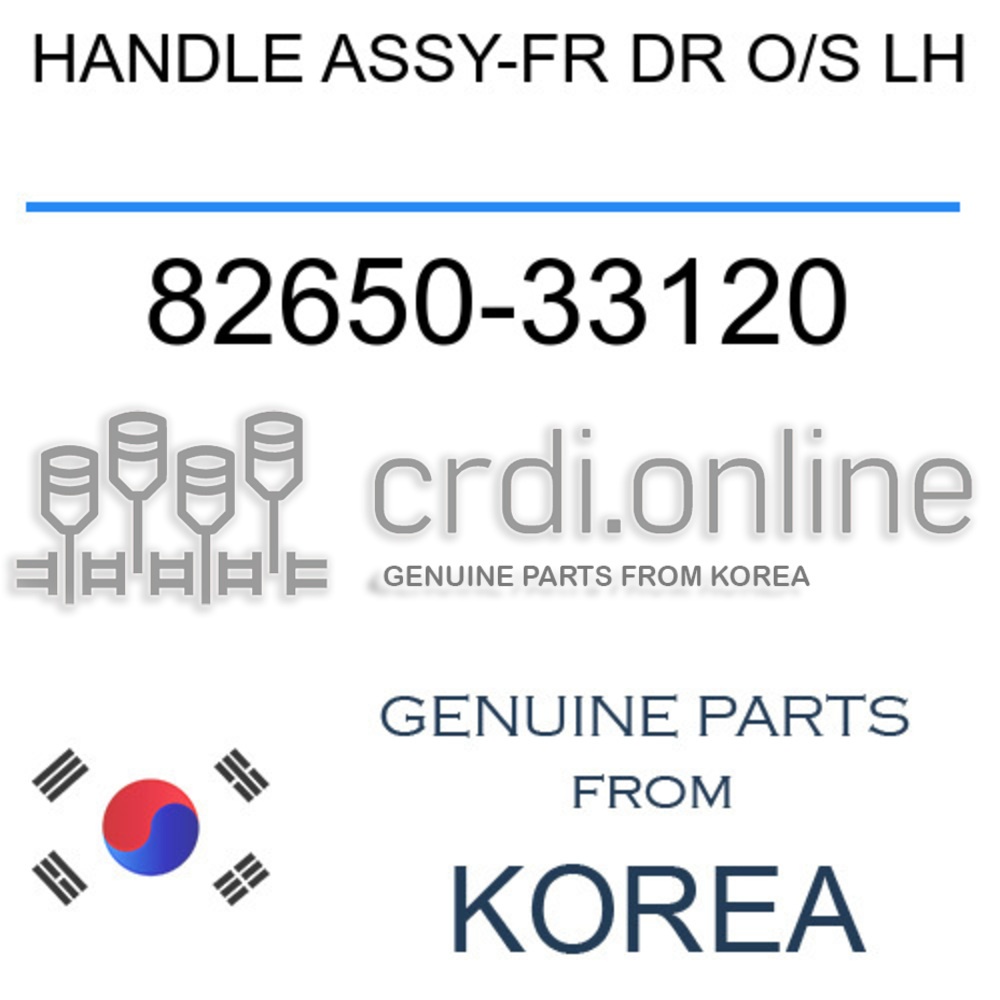
HANDLE ASSY-FR DR O/S LH 82650-33120 8265033120 82650 33120
Authentic Parts – Shipped Directly from Korea Rest assured, this part is 100% ORIGINAL , sourced directly from Korea and packaged in the official manufacturer’s retail packaging. This is the exact component your vehicle was originally built with—the same part you would find at your local dealership, now accessible to you at the convenience of online shopping. When you choose us, you’re not just getting the part; you're investing in your vehicle’s longevity and optimal performance. Buy with confidence, knowing you’re receiving an original part, crafted for perfect fit and durability. COMPATIBLE PART NUMBERS: 8265033120 82650-33120 82650 33120 COMPATIBLE WITH FOLLOWING VEHICLES: Sonata Ef Your Order is Our Priority, Even for Hard-to-Find Parts We are committed to getting your parts to you as quickly as possible. For rare or discontinued parts, there may be slight delays in sourcing them from our suppliers, but rest assured, we’ll work tirelessly to secure and ship them to you without unnecessary delay. If you’re ordering a hard-to-find or no-longer-produced part, please note that shipping may take a little longer than usual. However, we pride ourselves on our ability to track down these parts and ensure you receive them. Your satisfaction is our top priority, and we’ll keep you updated throughout the process to give you peace of mind . SHIPPING, RETURNS, IMPORT DUTIES: We ship globally using trusted carriers like FedEx , EMS (Korea Post Express Mail Service), and UPS , ensuring your order arrives swiftly and safely. Most deliveries take just 5 to 10 days to reach destinations worldwide, so you can enjoy your purchase without long waits. For detailed information on shipping costs, conditions, returns, and import duties, please visit our dedicated page HERE . Rest assured, we provide transparent shipping policies and smooth delivery processes for a worry-free experience.
Brand: MOBIS
Category: Vehicles & Parts > Vehicle Parts & Accessories > Motor Vehicle Parts > Motor Vehicle Controls > Steering Columns